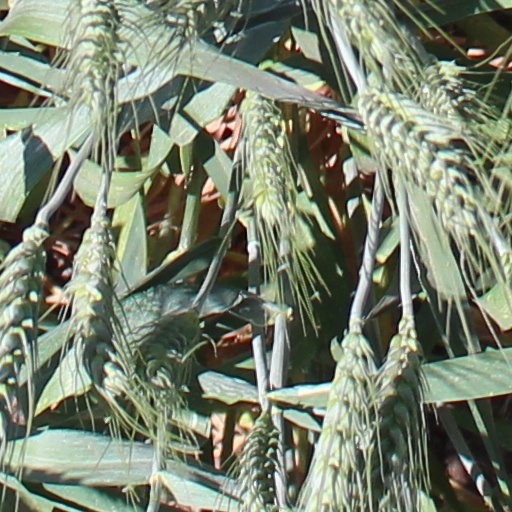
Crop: wheat